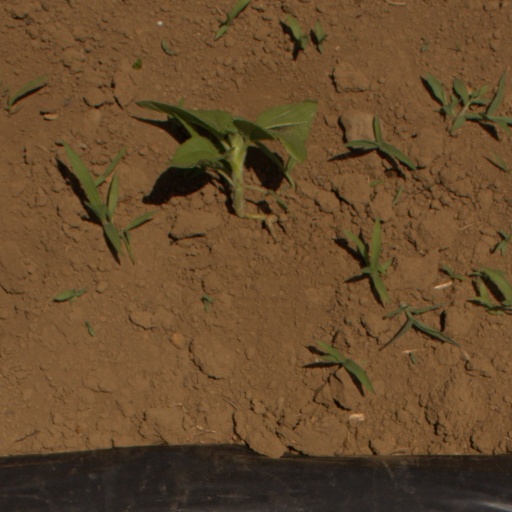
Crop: Jerusalem artichoke